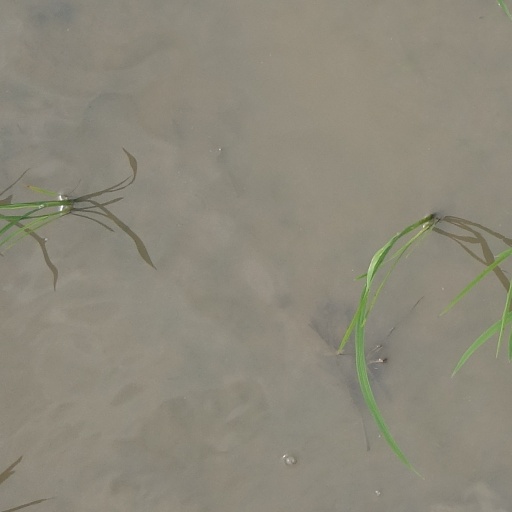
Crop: rice